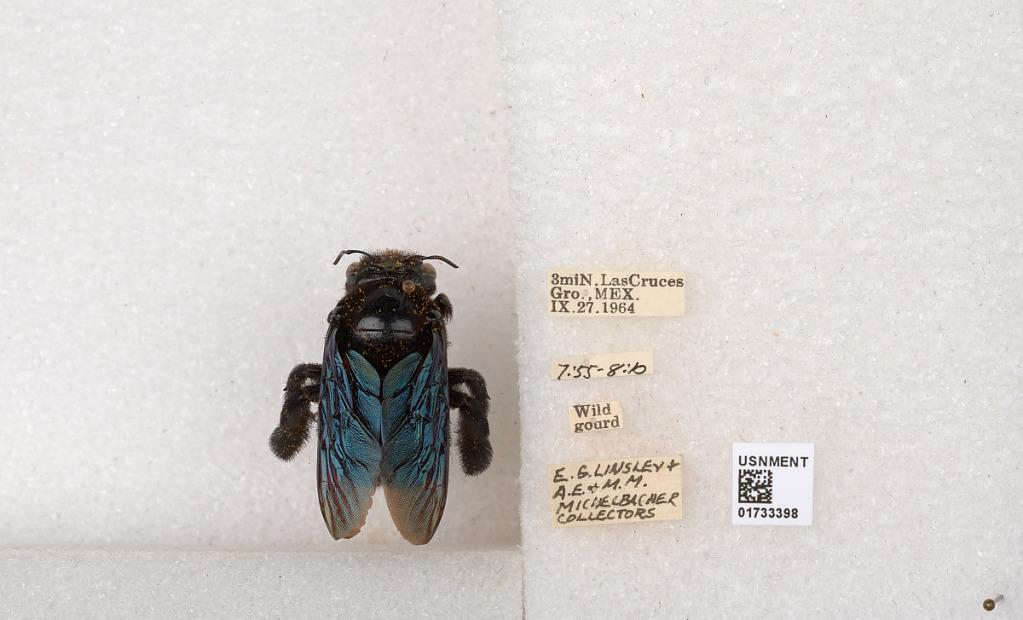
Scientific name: Xylocopa (Megaxylocopa) fimbriata Fabricius
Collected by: E. Linsley & A. Michelbacher
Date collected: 1964-9-27
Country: Mexico
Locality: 3 mi N. Las Cruces, Gro.